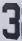
Number: 3